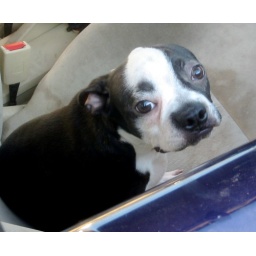
Miserable in the car ride from Austin. Guess he shouldn't have eaten so much wall the day before.